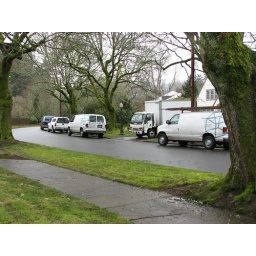
There's something about having 5 trucks parked in front of my house that makes me feel all important-like